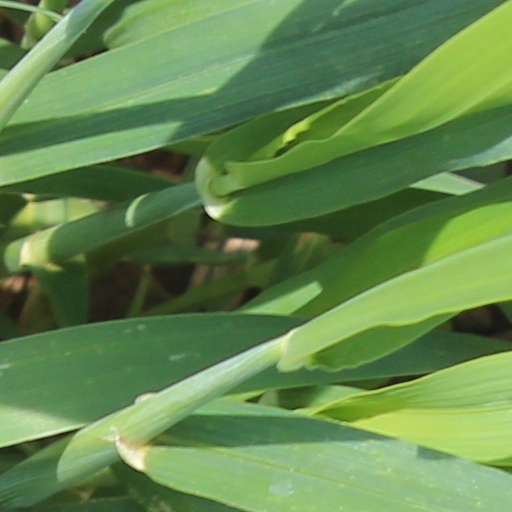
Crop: wheat